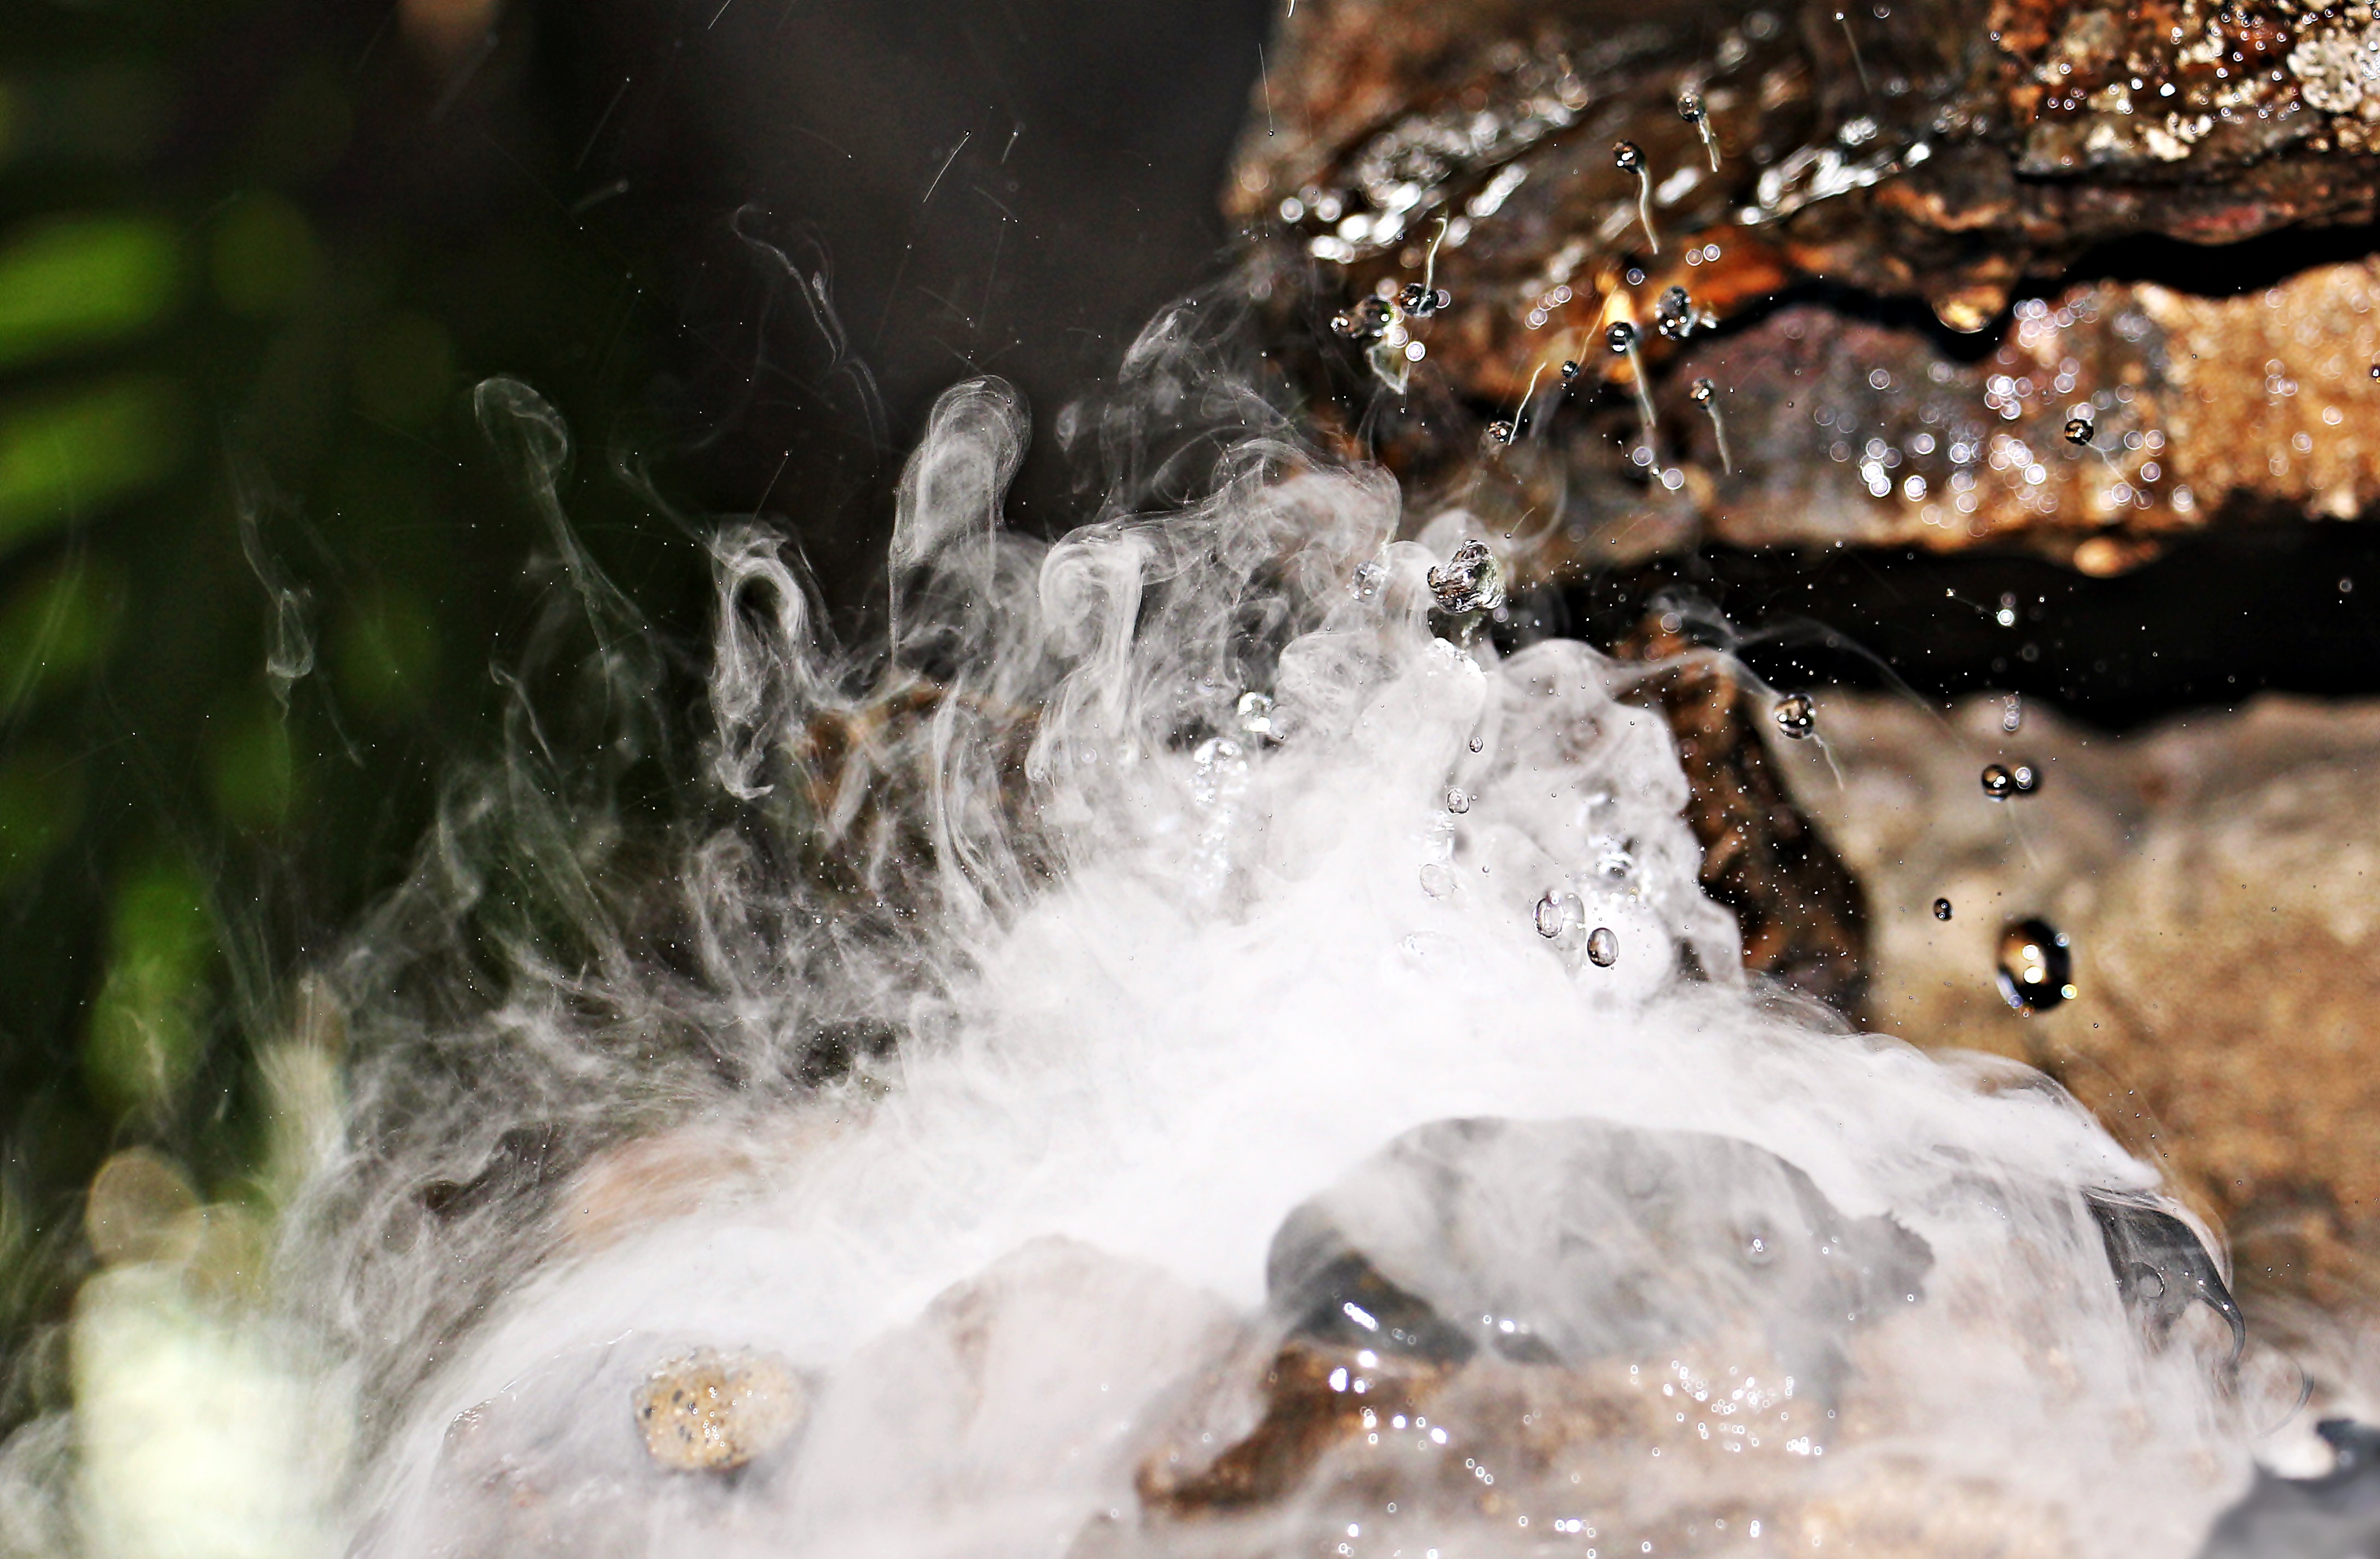
water, nature, rock, snow, winter, fog, leaf, wildlife, stream, ice, season, close up, mood, water feature, moisture, freezing, macro photography, simmer